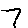
Label: 7